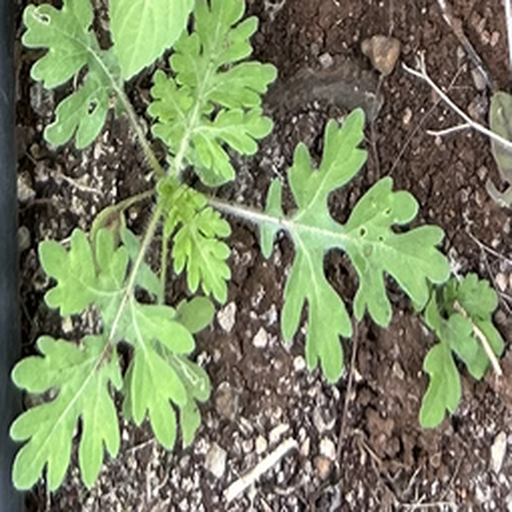
Weed species: Gajar_gavat_(Parthenium hysterophorus)